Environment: real
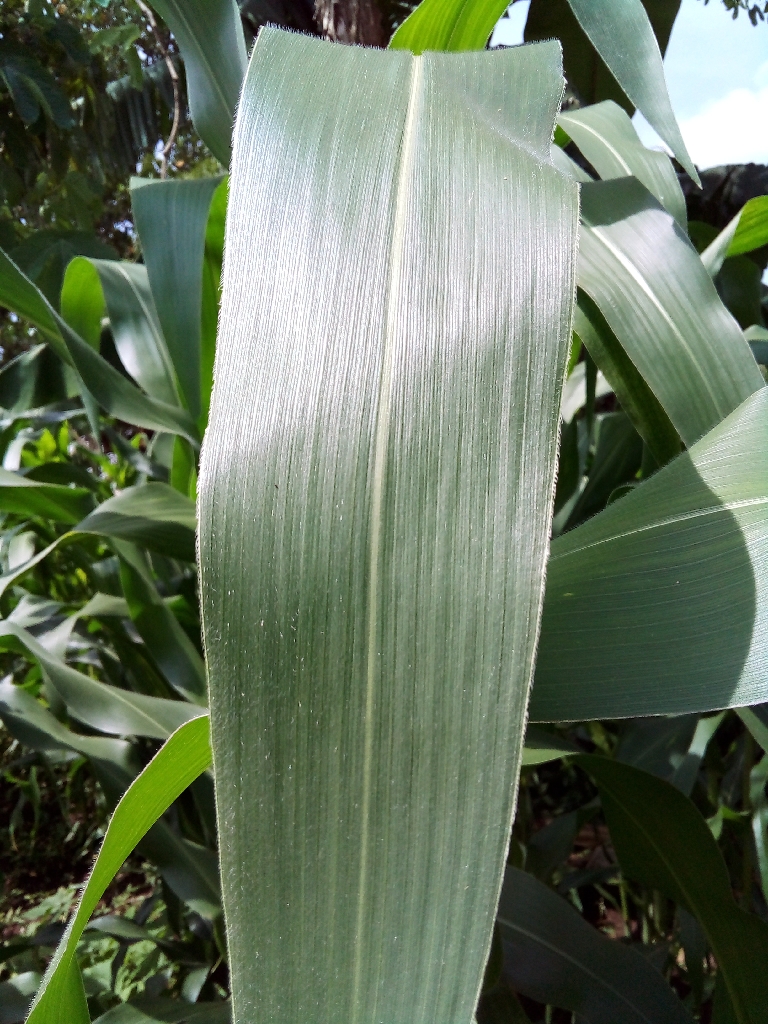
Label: healthy